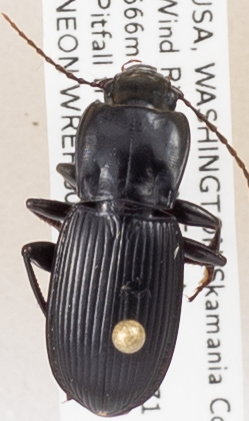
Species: Pterostichus herculaneus
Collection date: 2018-07-17
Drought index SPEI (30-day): -1.038
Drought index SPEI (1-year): -0.39
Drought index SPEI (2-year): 0.662